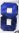
Number: 8